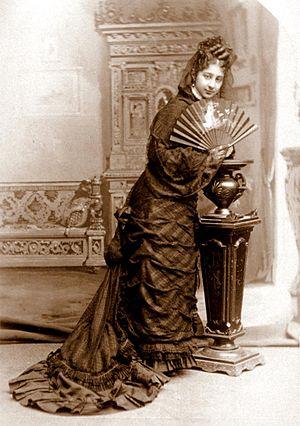
Zelia Maria Magdalena Nuttall fut une spécialiste américaine des cultures mexicaines préaztèques et des manuscrits précolombiens, dont elle identifia deux exemplaires oubliés dans des collections. L’un d’entre eux, le Codex Zouche-Nuttall, porte son nom. Exemple typique des pionniers de l’américanisme aux activités éclectiques, elle s’intéressa également à l’histoire coloniale, aux plantes traditionnelles mexicaines, ainsi qu’à la revitalisation de la culture précolombienne.